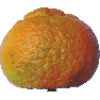
Label: mandarine